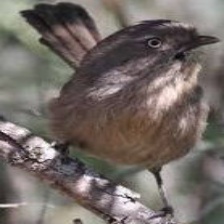
Species: WRENTIT
Scientific name: CHAMAEA FASCIATA